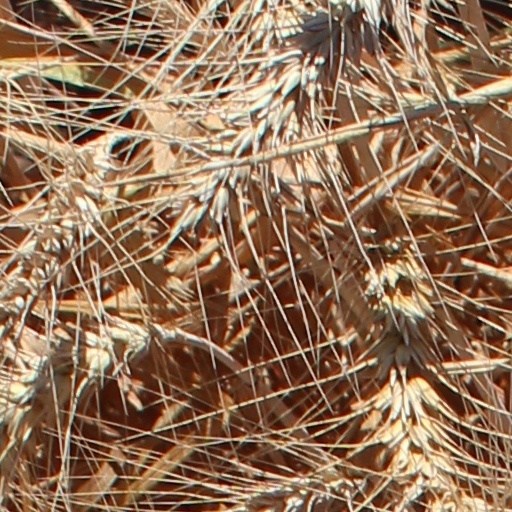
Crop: wheat